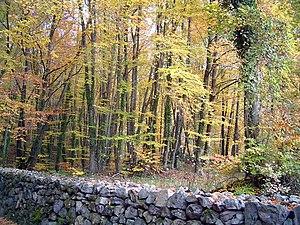
Le parc naturel de la zone volcanique de la Garrotxa se trouve dans la Cordillère transversale, en la comarque de la Garrotxa, en Catalogne.